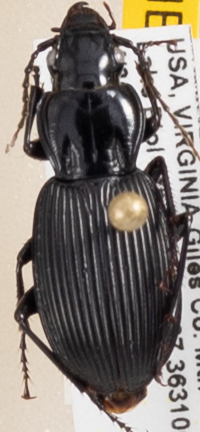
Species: Pterostichus lachrymosus
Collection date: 2023-09-05
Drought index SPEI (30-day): -1.93
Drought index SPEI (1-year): -0.058
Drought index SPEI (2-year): -0.492